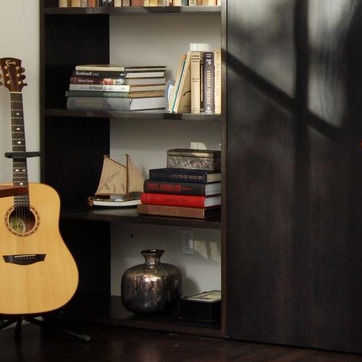
Material: paper